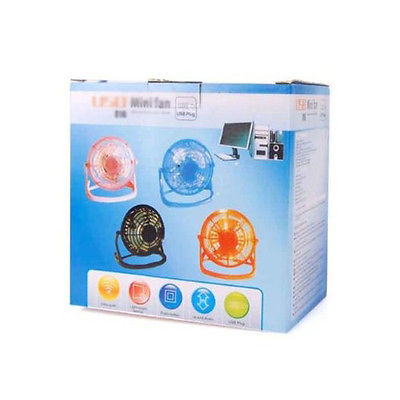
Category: fan